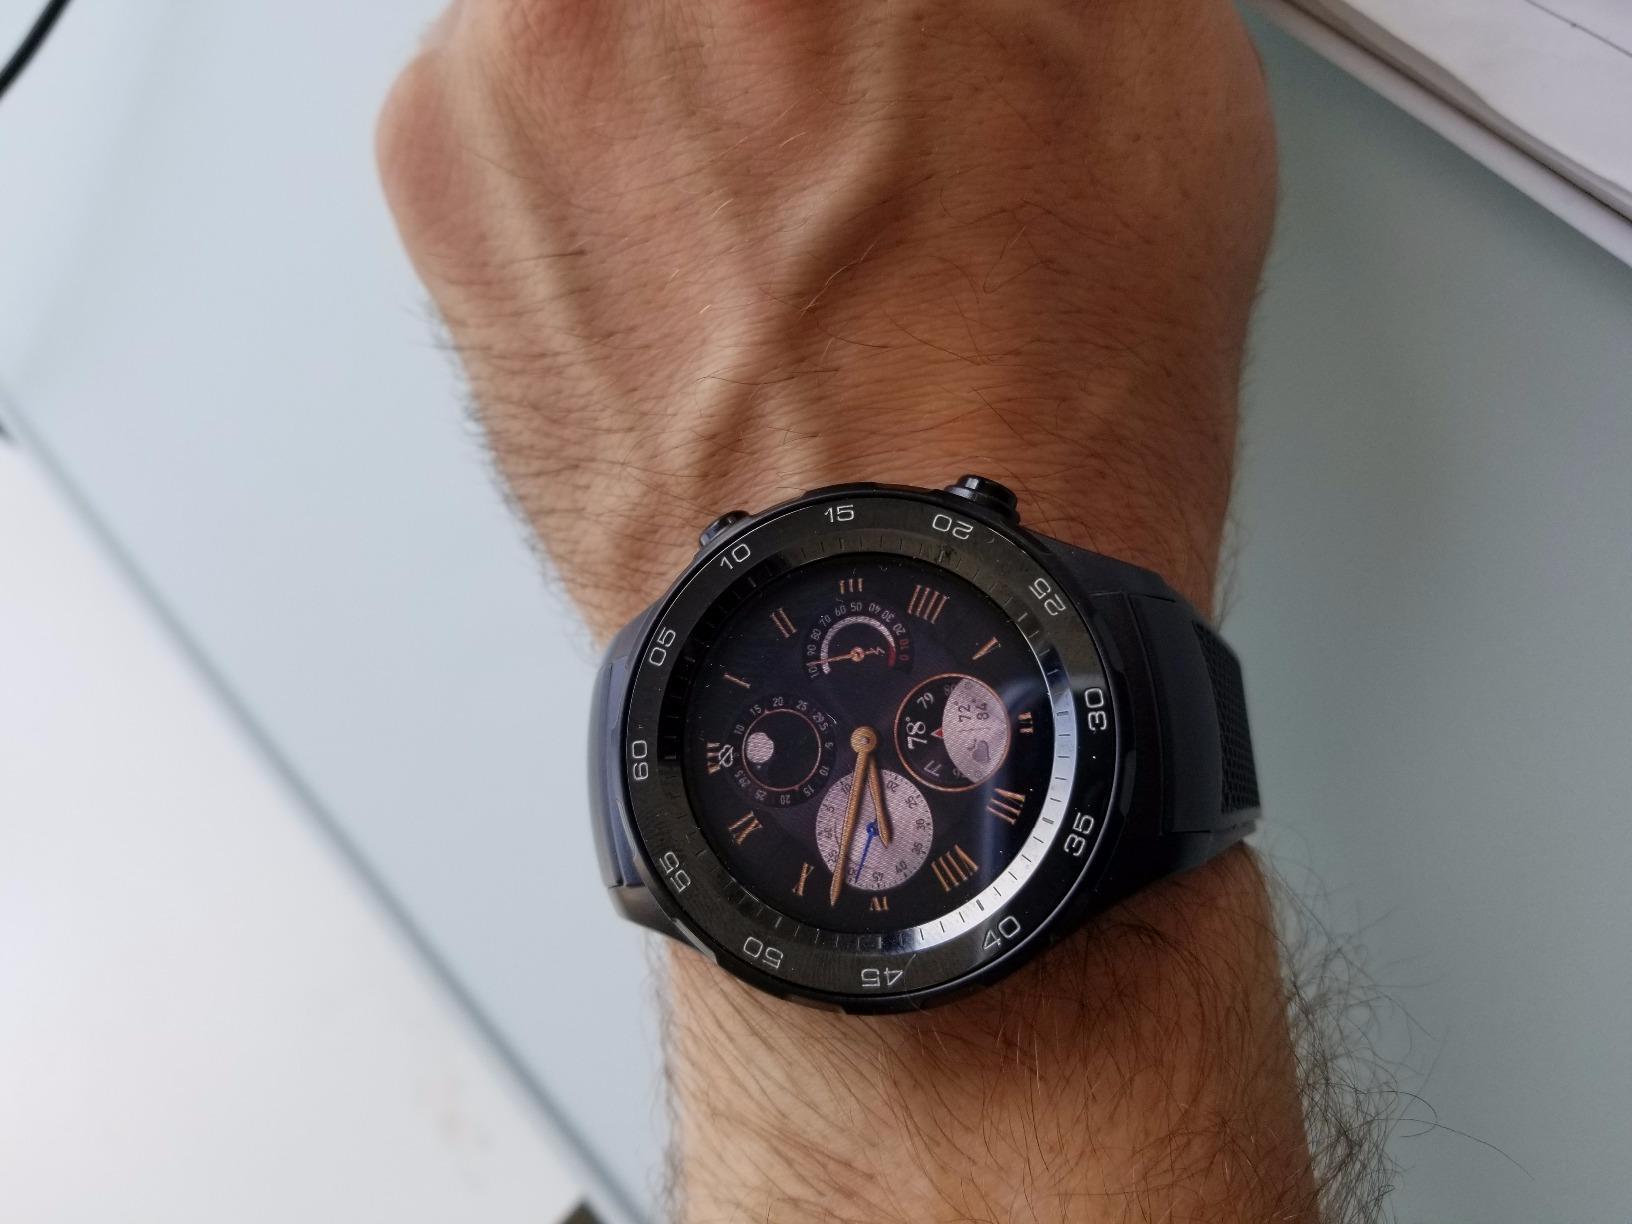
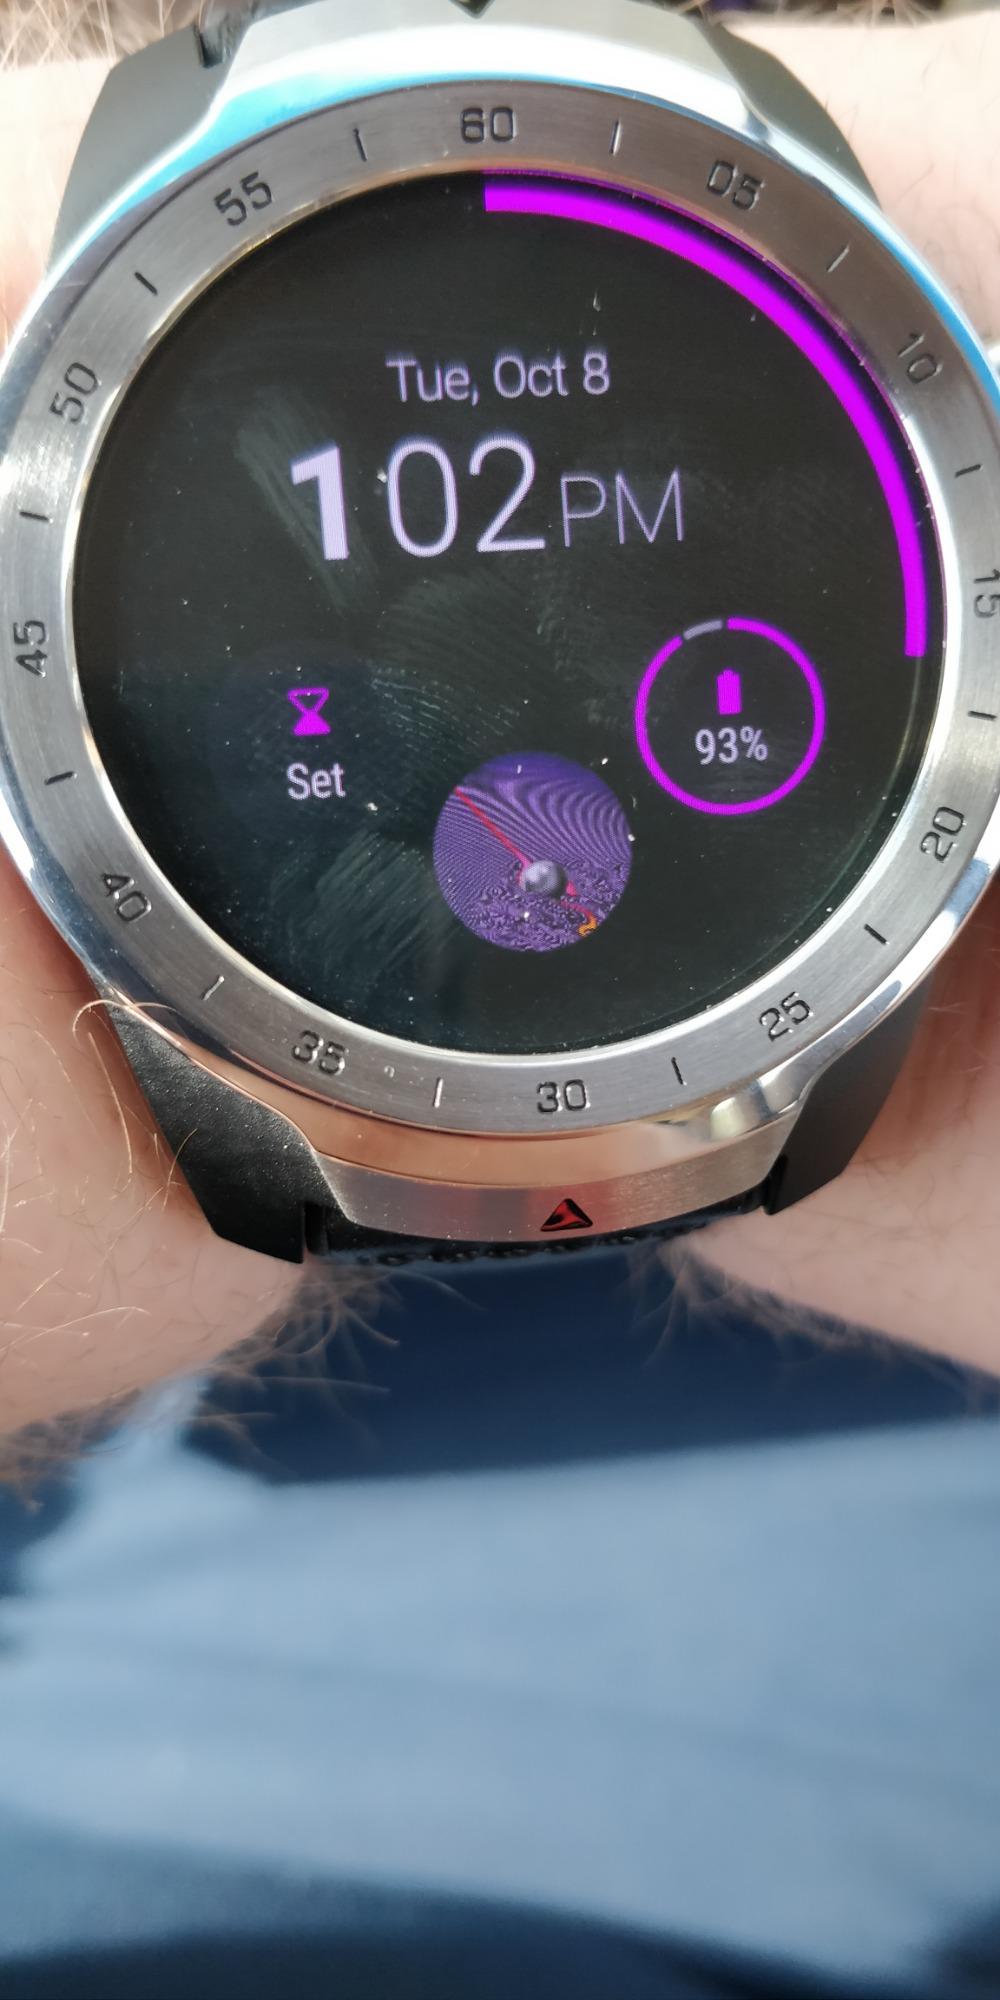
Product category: smartwatch
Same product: no